CFTR inhibitory factor

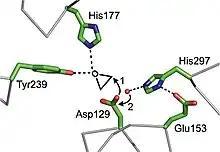
The active site of Cif is shown with a Cα trace in gray, and side chains of select residues playing a role in catalysis are displayed as sticks. From .

Cif is an epoxide hydrolase (EH) with unique substrate selectivity. Cif is the first example of an EH serving as a virulence factor. Based on structural comparison, it appears that the enzyme utilizes a catalytic triad of residues Asp129, Glu153 and His297, with accessory residues His177 and Tyr239 coordinating the epoxide oxygen during ring opening. Cif is also the first example of an EH utilizing a His-Tyr pair to coordinate an epoxide substrate, rather than the canonical Tyr-Tyr pair. In the proposed enzyme mechanism, Asp129 nucleophilically attacks a carbon of the epoxide moiety of a substrate, forming an ester linked enzyme-acyl intermediate. The preference for which carbon is attacked varies depending upon the substrate. In the second step of the reaction, a water molecule is activated by the charge-relay His297-Glu153 pair, and undergoes nucleophilic attack on the Cγ of Asp129. This hydrolyzes the ester group, liberating the hydrolysis product as a vicinal diol.